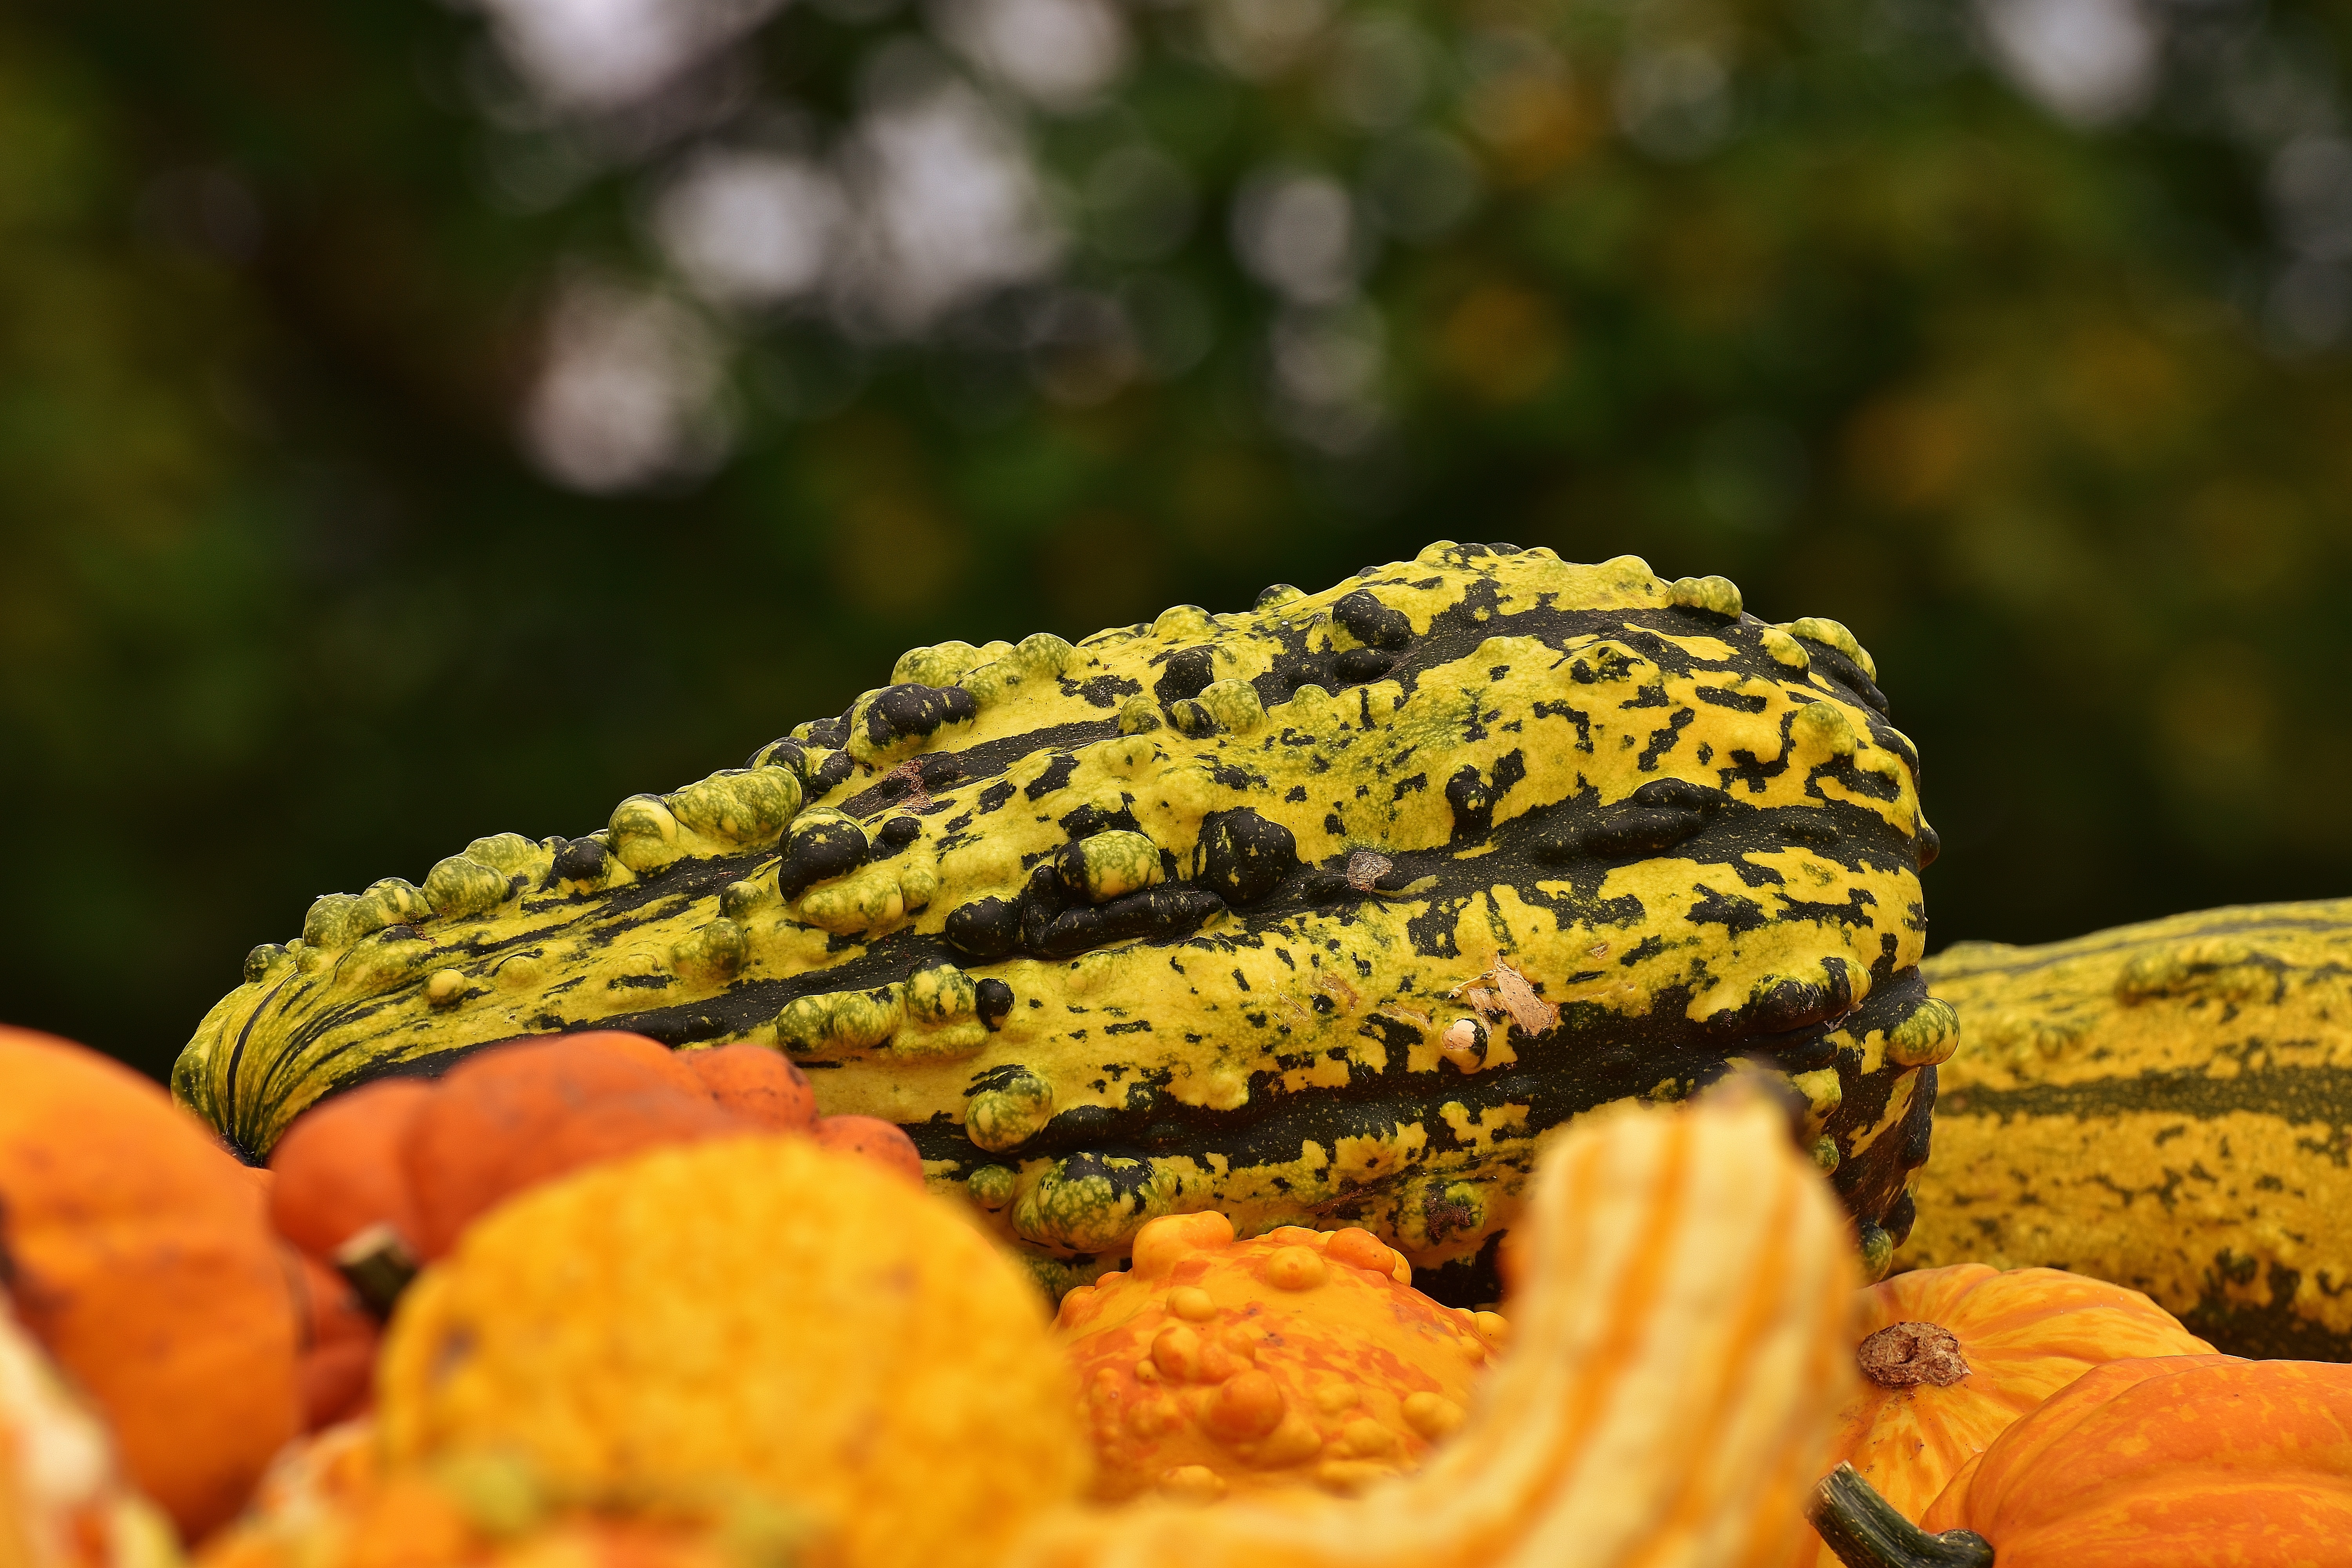
tree, plant, leaf, flower, decoration, orange, food, harvest, produce, color, autumn, pumpkin, halloween, colorful, yellow, garden, flora, close up, seasonal, pumpkins, macro photography, autumn decoration, decorative squashes, flowering plant, land plant